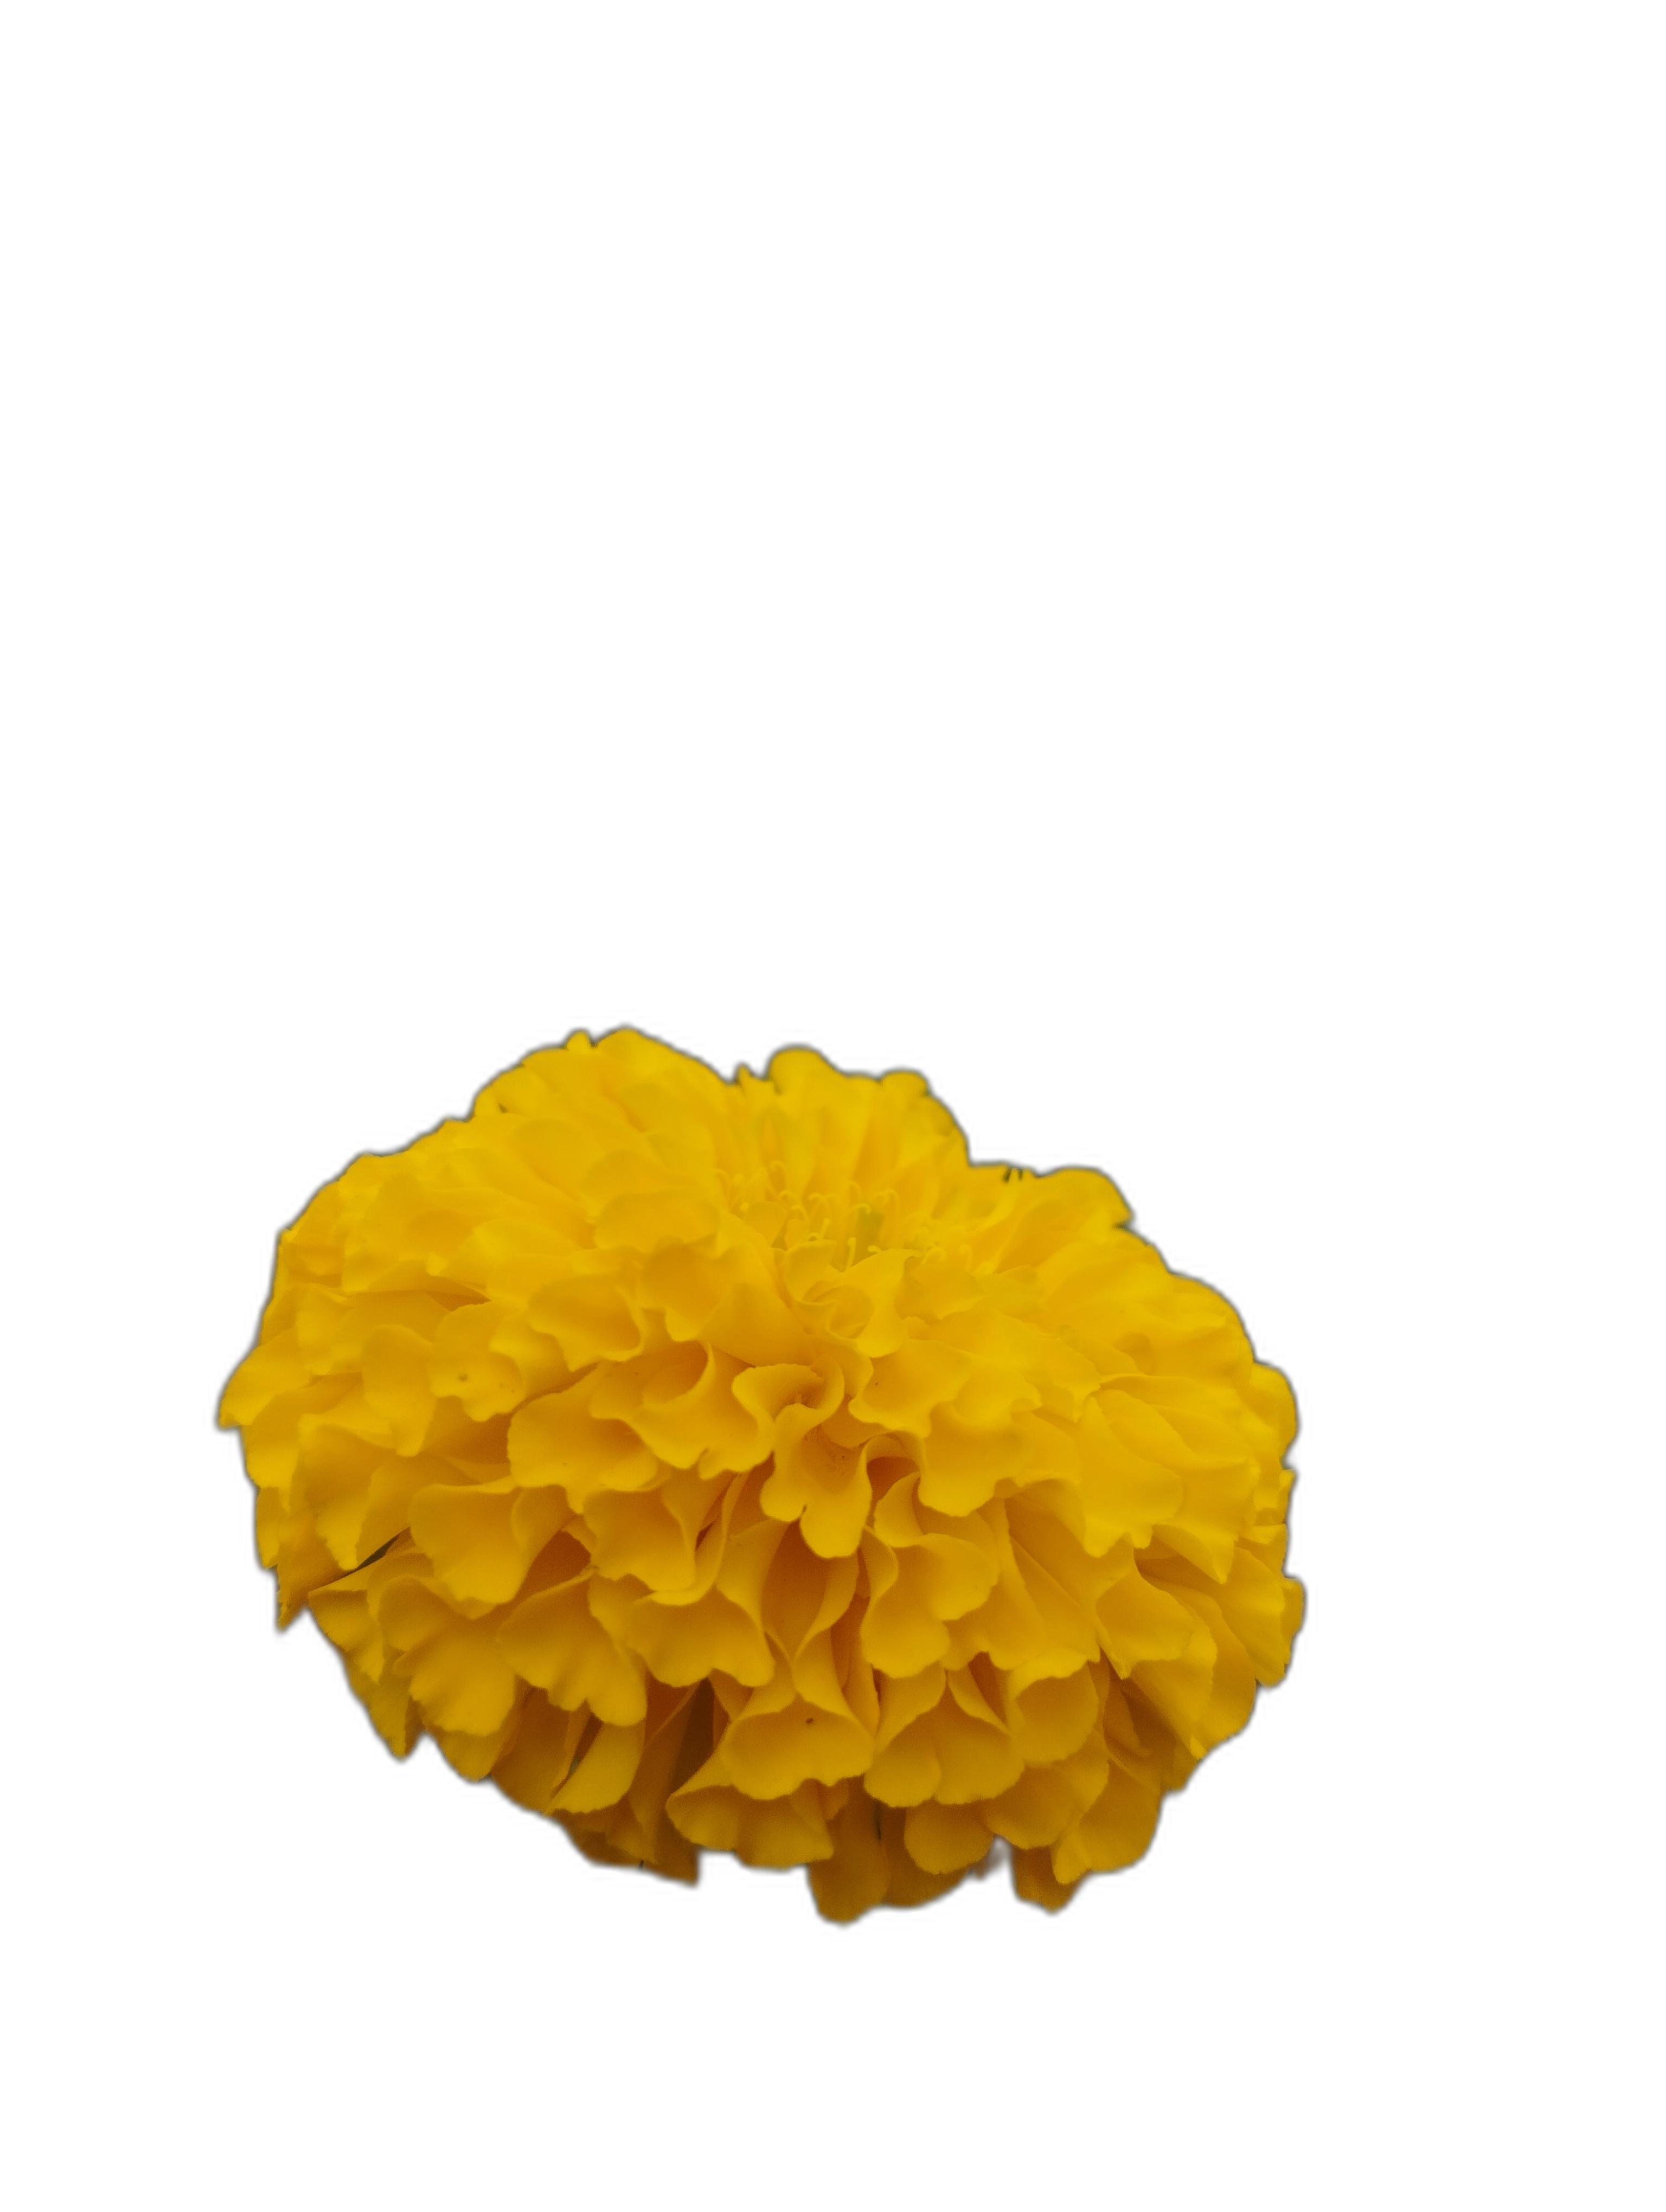
Label: Marigold